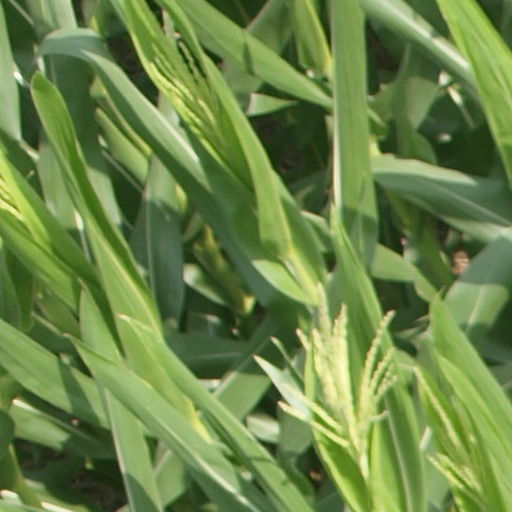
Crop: maize; corn